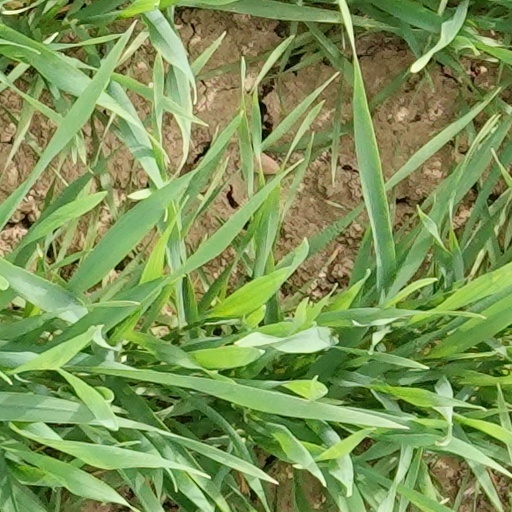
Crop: wheat